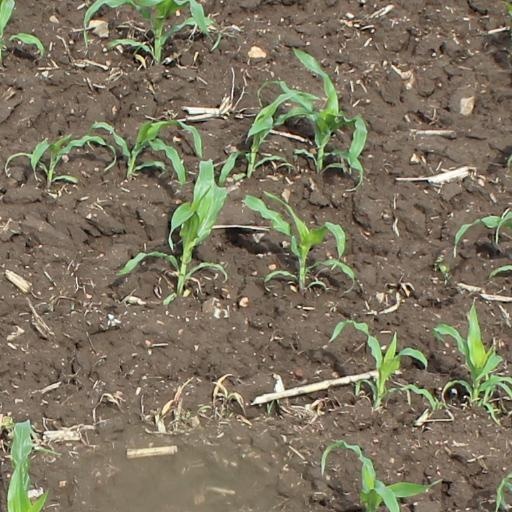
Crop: maize; corn